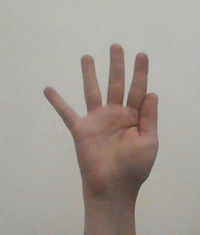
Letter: sheen